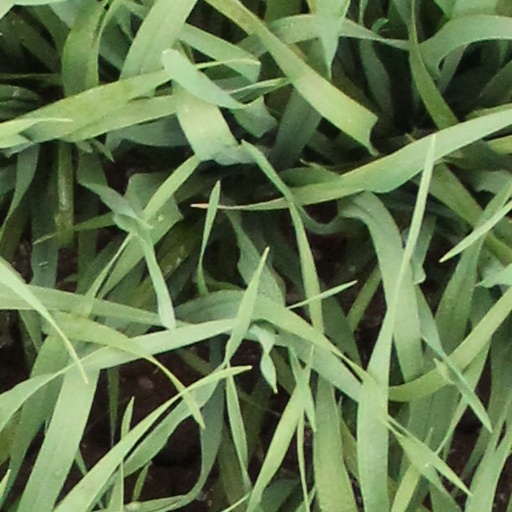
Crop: wheat